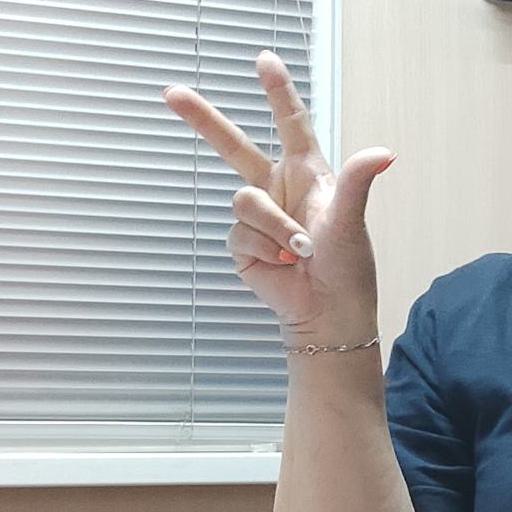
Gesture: three2